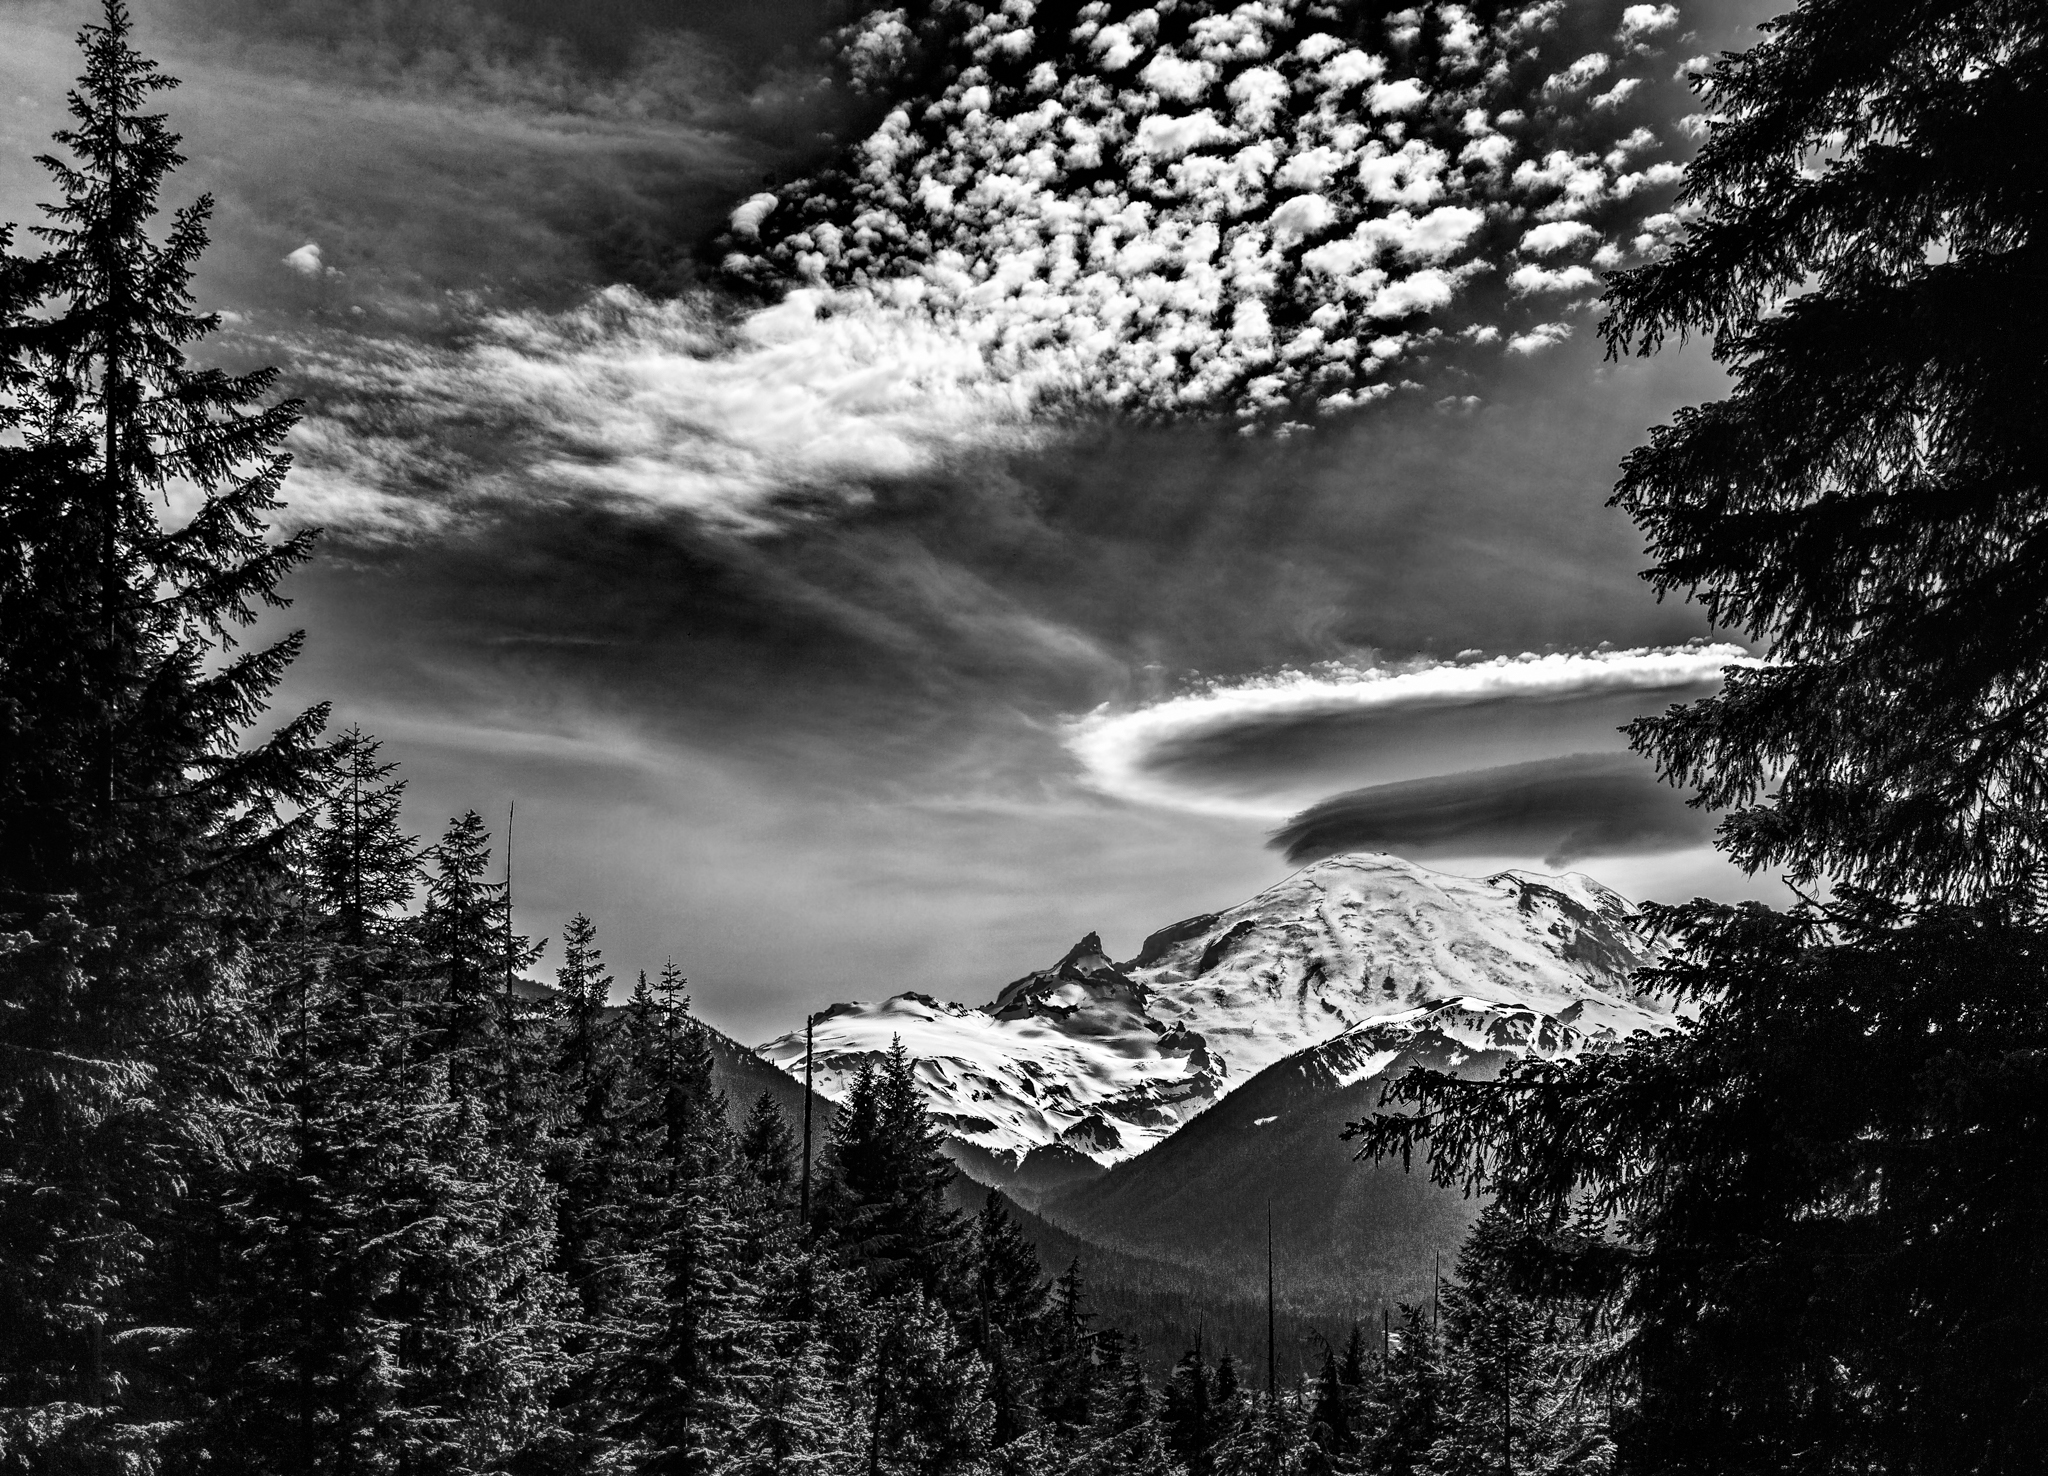
landscape, tree, nature, forest, mountain, snow, cloud, black and white, plant, mist, photography, sunlight, leaf, reflection, scenery, volcano, darkness, monochrome, washington, trees, blackandwhite, clouds, mountains, cascades, mtrainier, monochrome photography, atmospheric phenomenon, woody plant